Gasteria polita

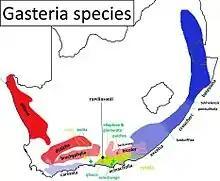
Distribution map, showing the tiny range of "Gasteria polita" (westernmost green star)

"Gasteria polita" is indigenous to mountainous forests near Plettenberg Bay, Western Cape, South Africa.